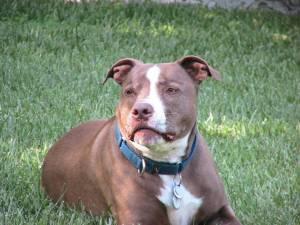
american pit bull terrier